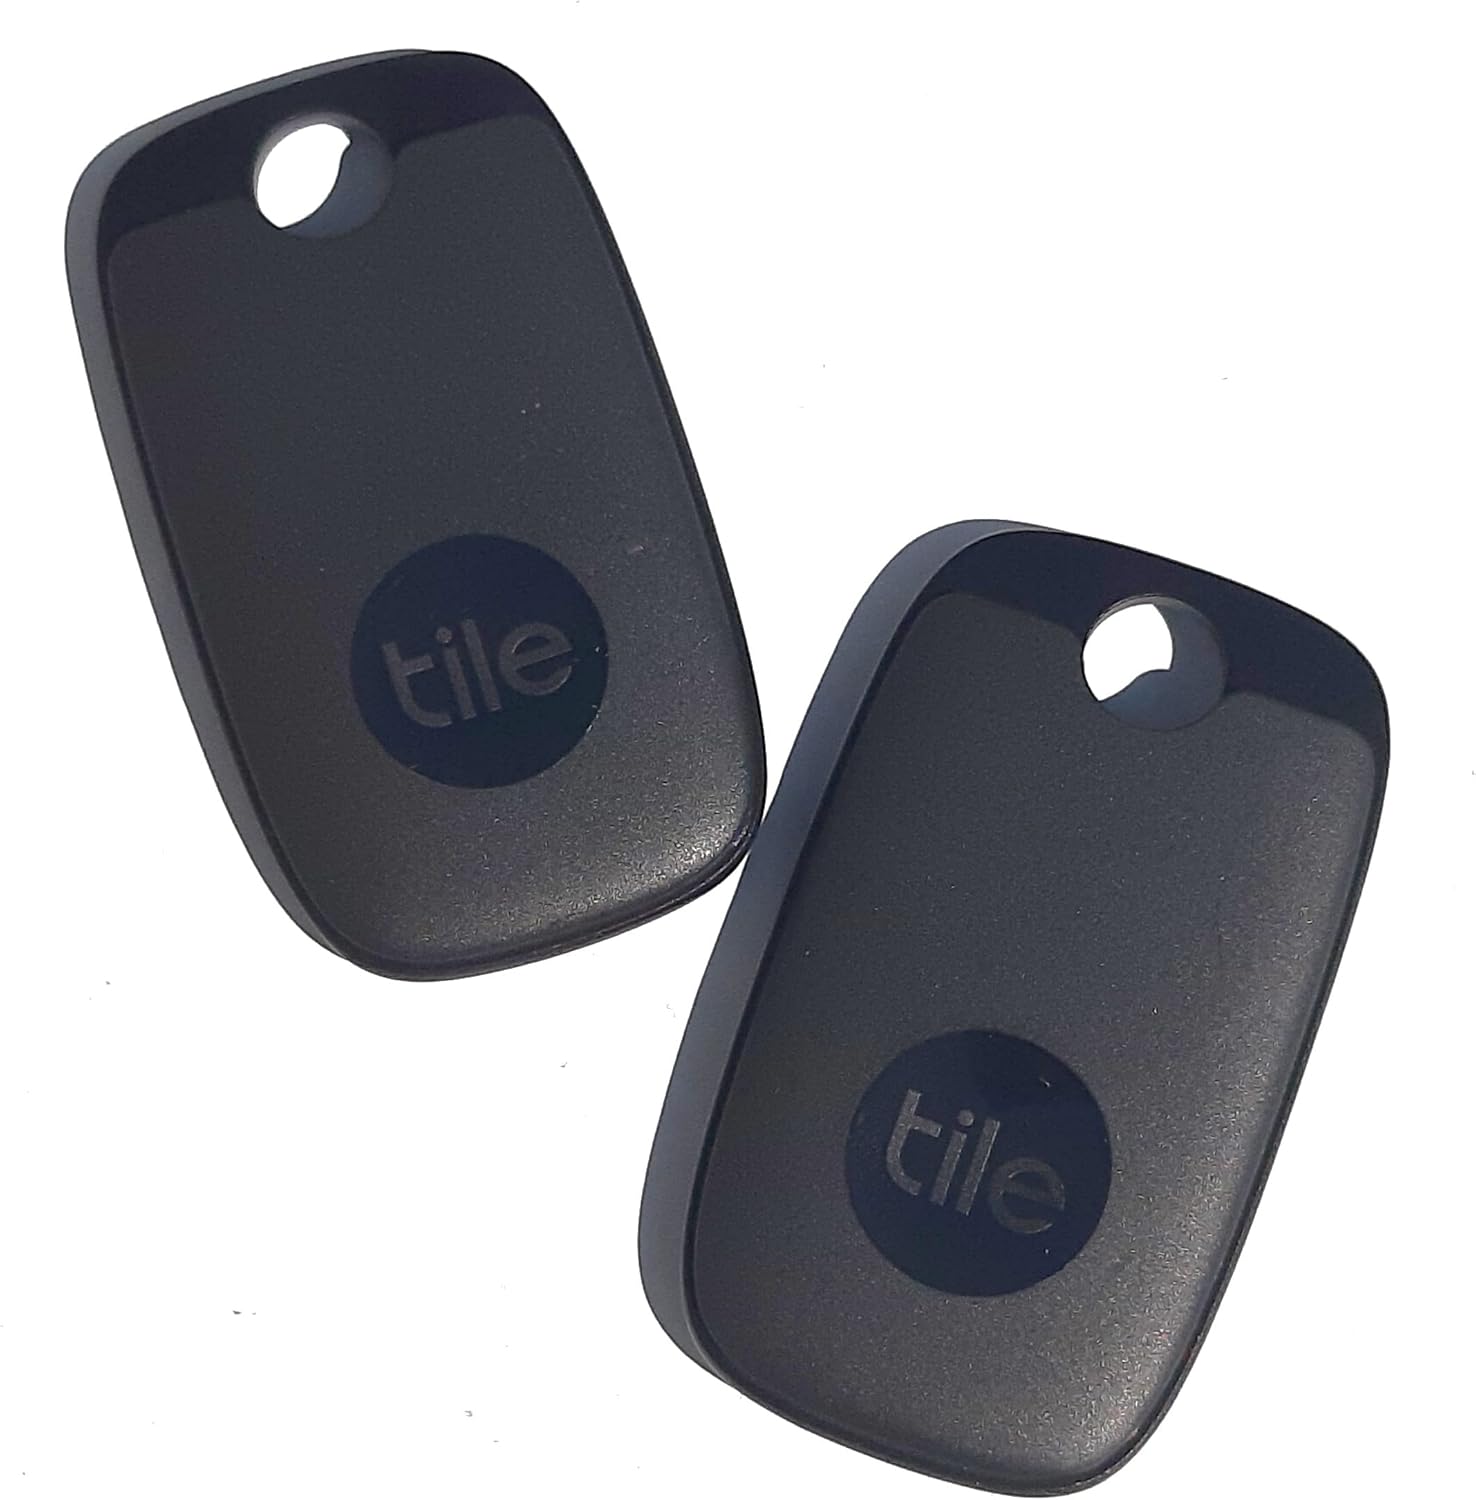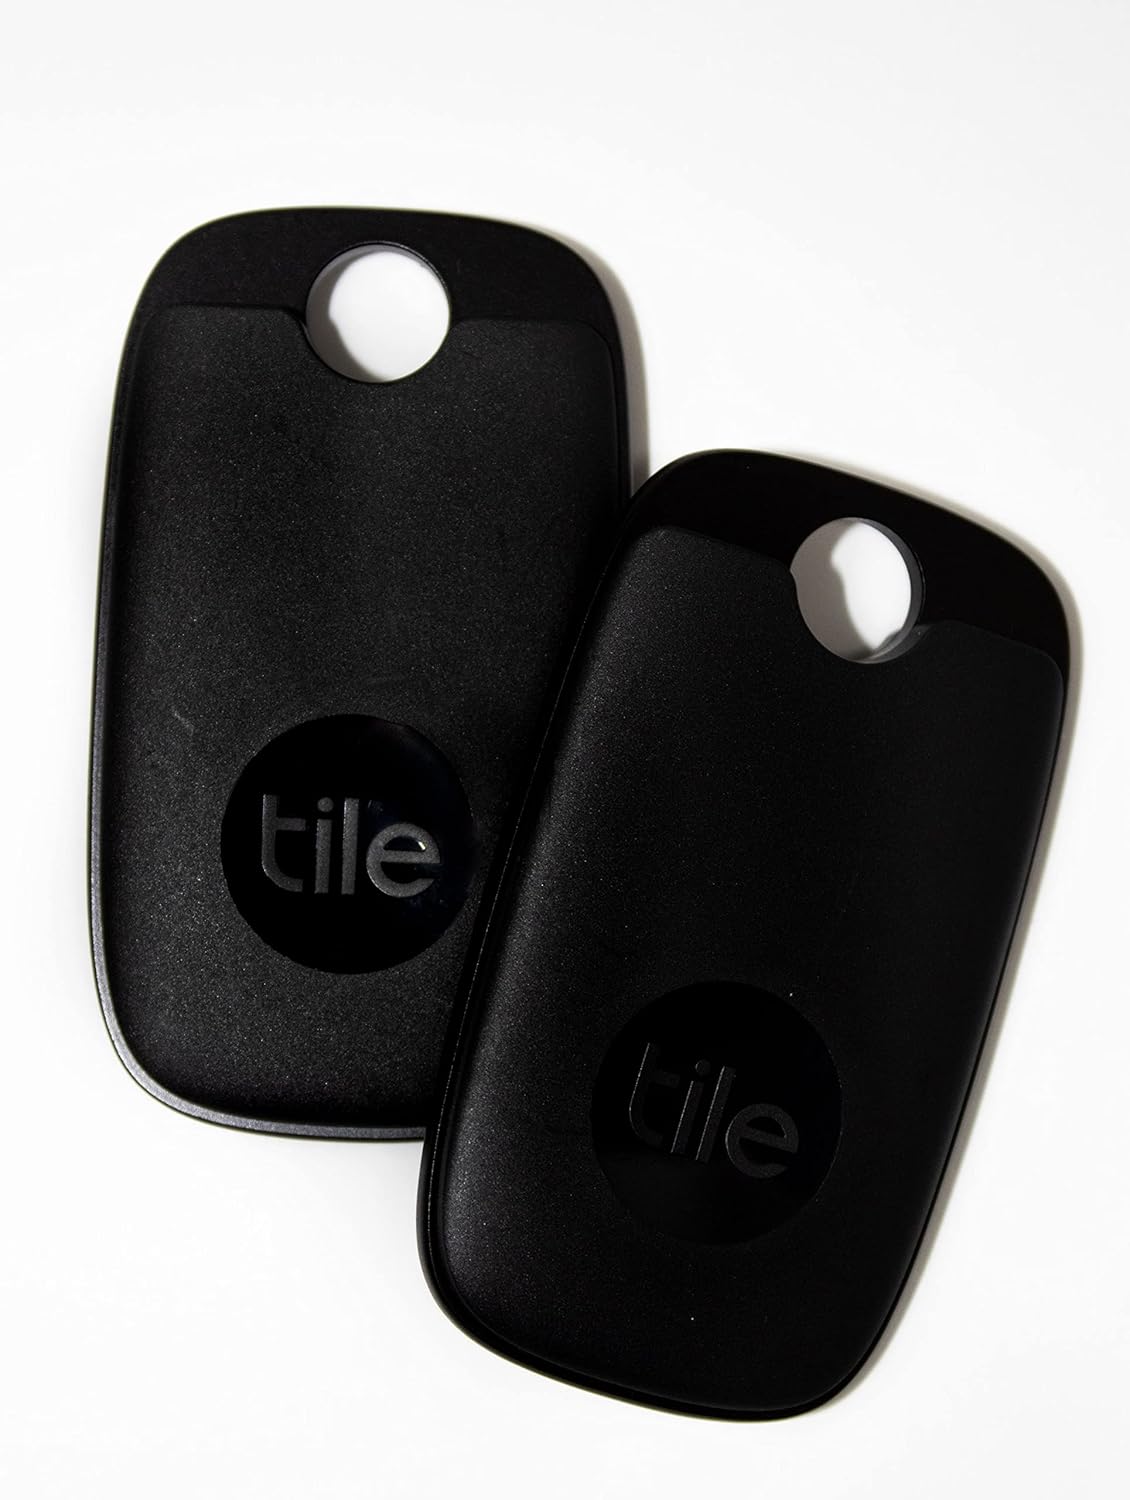
Tile Pro (2022) 2-Pack. Bluetooth Tracker, Keys Finder and Item Locator for Keys, Bags, and More; Up to 400 ft Range. Water-Resistant. iOS and Android Compatible - Bulk Packaging
Category: Cell Phones & Accessories
The Tile Pro is a powerful tracker for keys, backpacks, purses and anything you need to keep track of regularly. Tile Pro is Water-resistant and has a bluetooth range up to 400 Ft. With an extra loud ring and up to 1-year replaceable battery, the Tile Pro is a reliable method of keeping track of your belongings. Just download the Tile app and tap Find to locate your stuff. Double pressing the button on your Tile Pro will ring and find your phone. BLUETOOTH - Allows you to use the Tile app to ring your Tile Pro when it’s within Bluetooth range, you can also have your Smart Home device find it for you. APP -- When you are outside of the Bluetooth range, you can use the Tile app to view your Tile’s most recent location on a map. PHONE LOCATOR - Double pressing the button on your Tile Pro will make your phone ring, even if it’s on silent. FOUND NOTIFICATIONS - Get secure and anonymous help from Tile Network to help find your things. If your Tile Pro is lost, add your contact information so you can be reached when someone scans the QR code on your lost Tile. DEVICE COMPATIBILITY - Find your items by downloading the Tile app on iOS and Android devices. Tile is also compatible with Alexa, Hey Google and Siri SPECS: Water-Resistant IP67 rated, Battery Life up to 1-year with replaceable battery, Up to 400 ft. Bluetooth range. Wacky Jacky 90 Days . Includes 2 Black Tile Pro Trackers. Third-party packaging; may not include documentation and/or manuals.
Features: BLUETOOTH - Allows you to use the Tile app to ring your Tile Pro when it’s within Bluetooth range, you can also have your Smart Home device find it for you. | APP -- When you are outside of the Bluetooth range, you can use the Tile app to view your Tile’s most recent location on a map. | PHONE LOCATOR - Double pressing the button on your Tile Pro will make your phone ring, even if it’s on silent. | FOUND NOTIFICATIONS - Get secure and anonymous help from Tile Network to help find your things. If your Tile Pro is lost, add your contact information so you can be reached when someone scans the QR code on your lost Tile. | DEVICE COMPATIBILITY - Find your items by downloading the free Tile app on iOS and Android devices. Tile is also compatible with Amazon Alexa, Hey Google and Siri | SPECS: Water-Resistant IP67 rated, Battery Life up to 1-year with replaceable battery, Up to 400 ft. Bluetooth range | Includes Wacky Jacky 90 Days Warranty